Follow the Crowd (film)

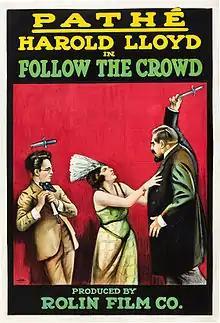
Poster for the film.

Follow the Crowd is a 1918 American short comedy film with Harold Lloyd. Previously thought to be a lost film, the SilentEra website says now that a "print exists". A truncated version (of slightly less than seven minutes), with both English and Spanish intertitles, was posted on YouTube in 2016. The film's plot has Harold accidentally getting involved with a terrorist group.